Sand Chronicles

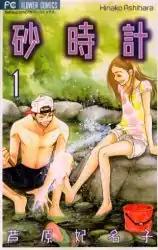
The cover of the first Japanese manga volume, featuring Daigo (left) and Ann (right)

is a Japanese manga series written and illustrated by Hinako Ashihara. It was serialized in Shogakukan's "Betsucomi" magazine from the May 2003 issue (released in April) to the July 2006 issue (released in June). Shogakukan collected the individual chapters into 10 bound volumes from August 2003 to August 2006. The series won the 50th Shogakukan Manga Award in the "shōjo" category in 2005.